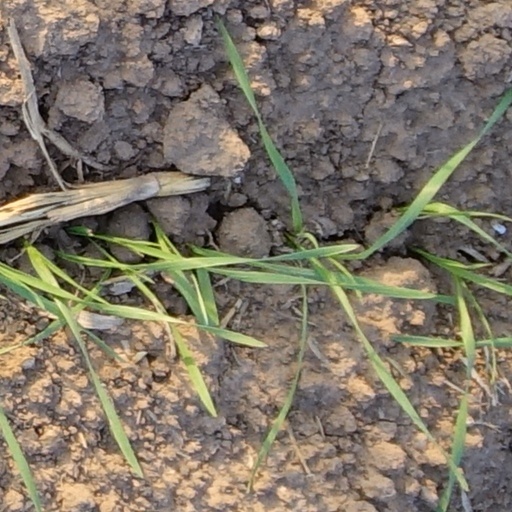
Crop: wheat